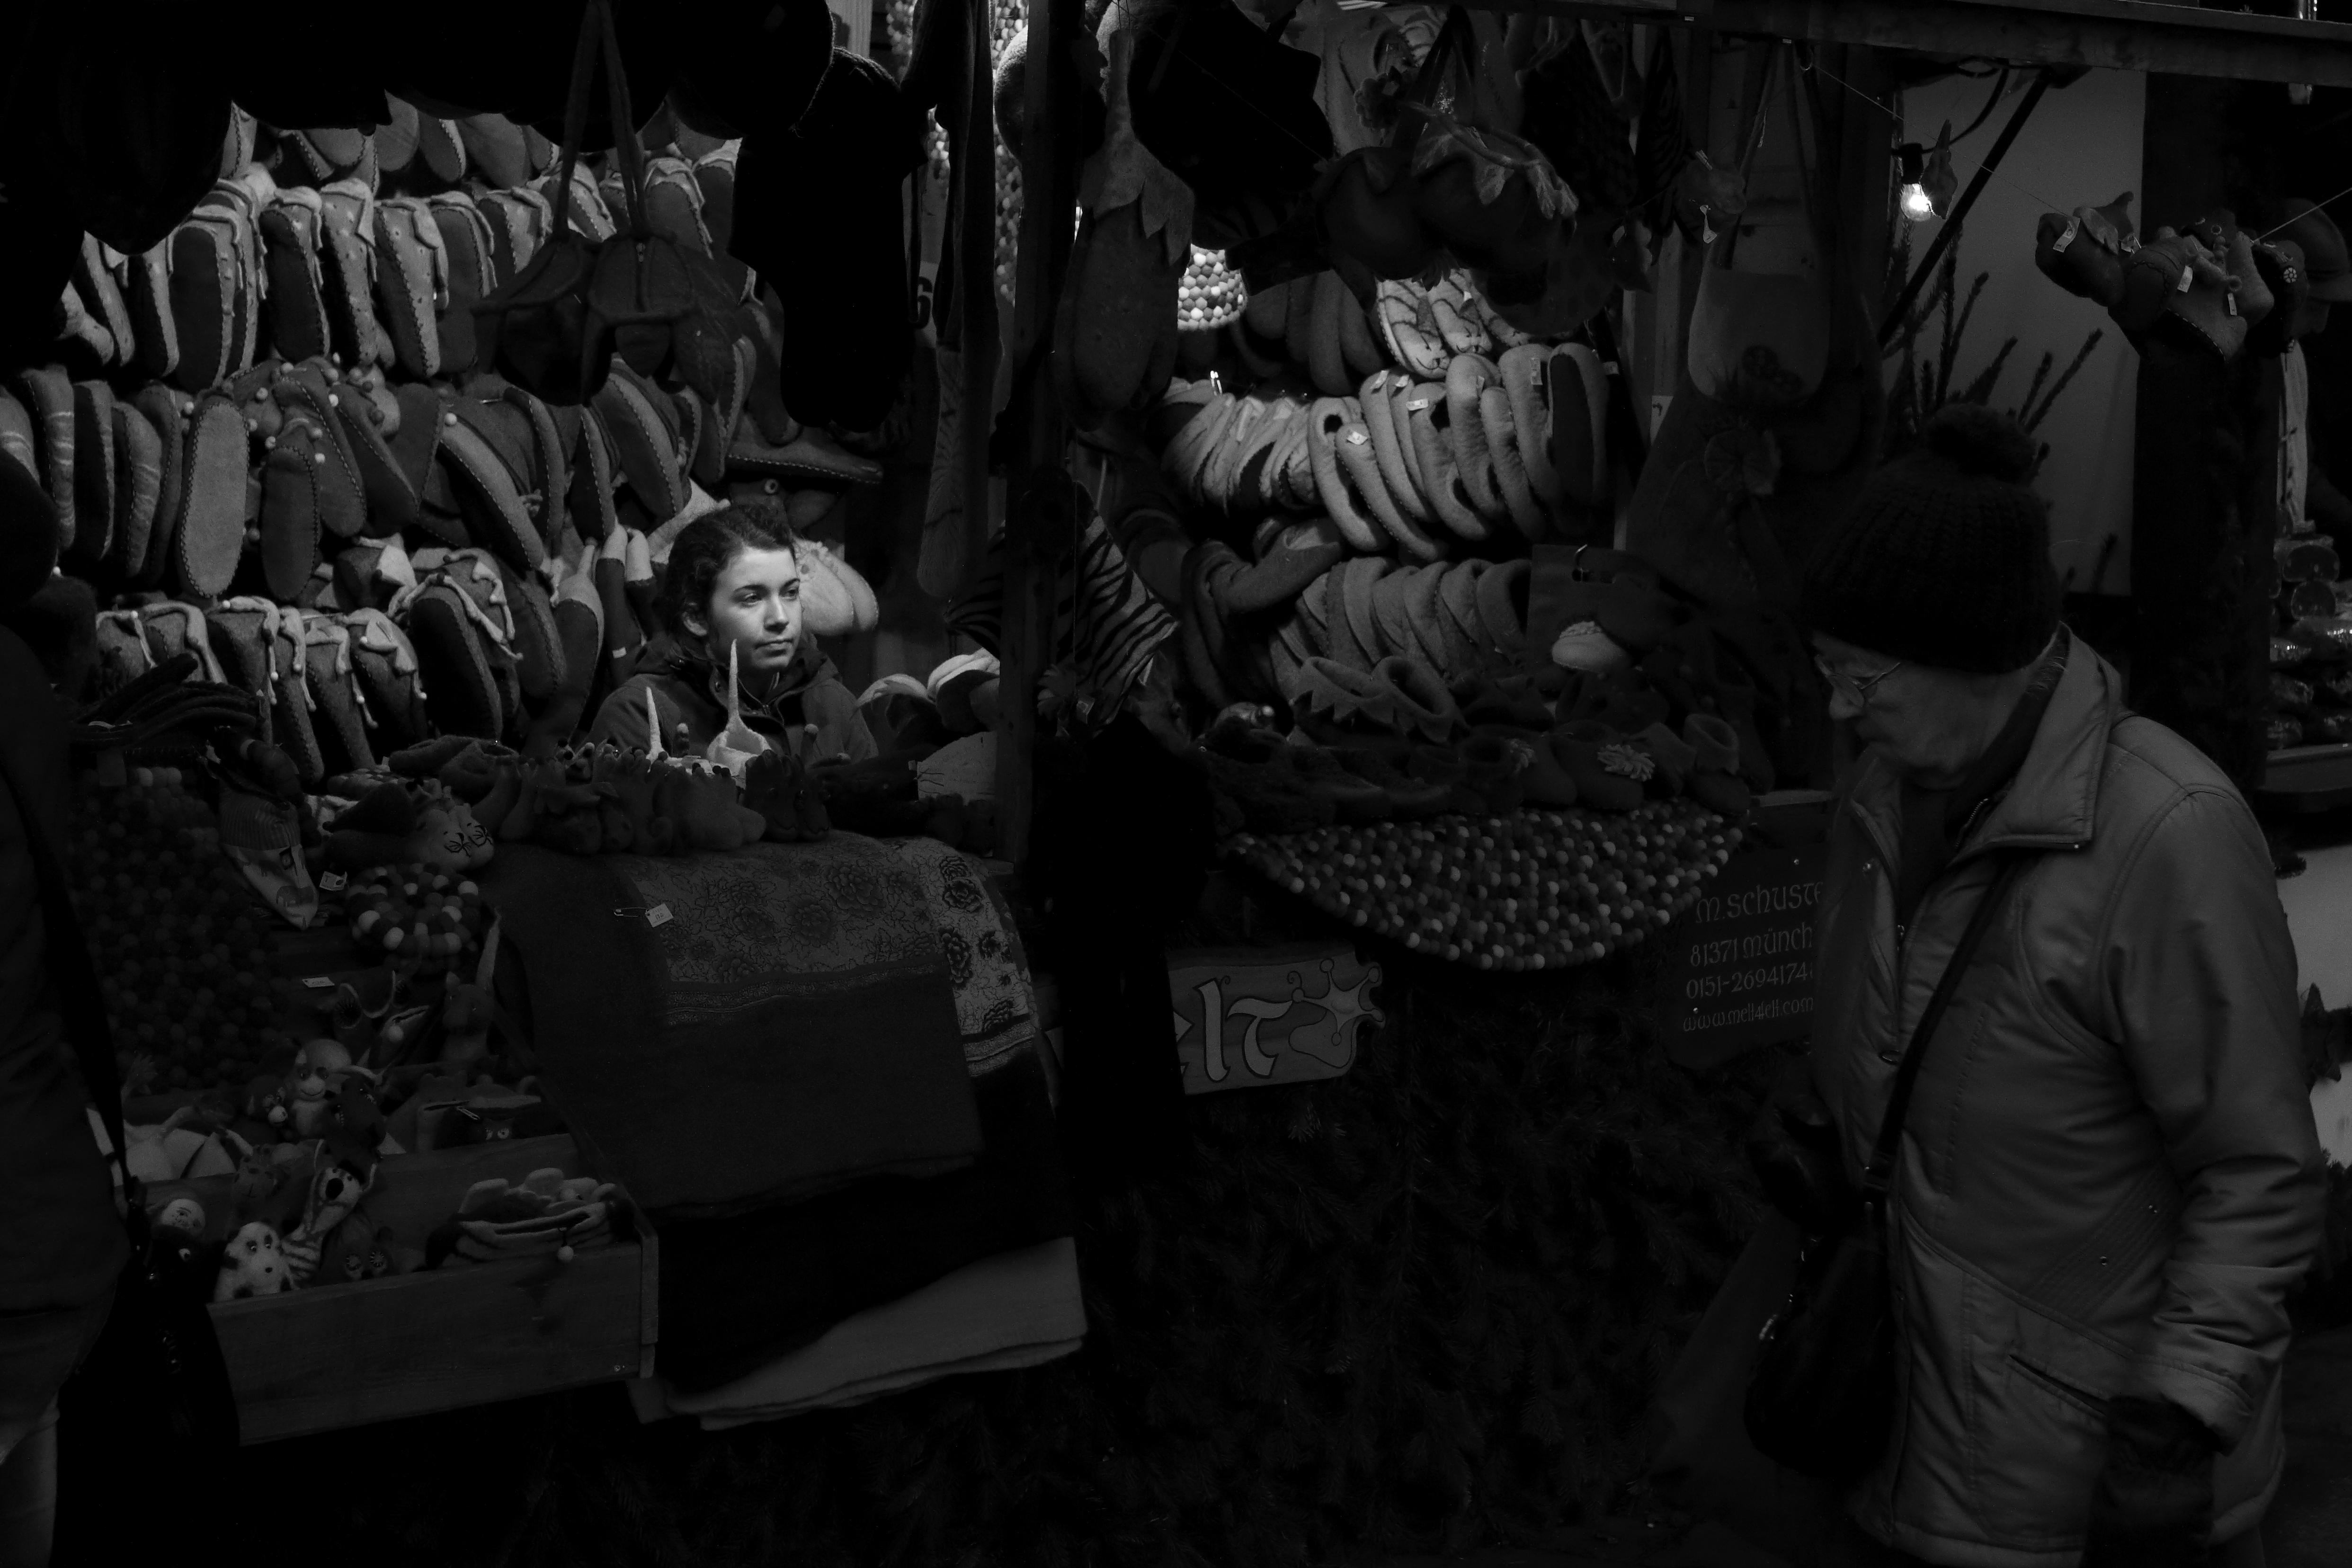
black and white, crowd, darkness, black, monochrome, christmas, bw, blackandwhite, blackwhite, germany, deutschland, alemania, allemagne, sw, schwarzweiss, schwarzweis, xmas, christmastree, fair, weihnachten, germania, schwarzweissfotografie, schwarzweisfotografie, weihnachtsbaum, halle, hallesaale, saxonyanhalt, sachsenanhalt, weihnachtsmarkt, christmasfair, xmasfair, monochrome photography, film noir